Gordon McKenzie (journalist)

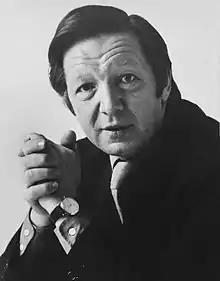
Gordon McKenzie journalist

(James) Gordon McKenzie (28 December 1917 – 3 December 1998) was a British journalist and editor who worked for much of his career at the "Daily Mail" rising to be the paper's executive editor.